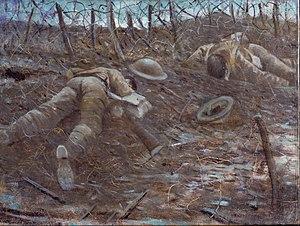
Les Sentiers de la gloire est un film de guerre américain de Stanley Kubrick se déroulant pendant la Première Guerre mondiale. Le film, en noir et blanc, sorti en 1957, est inspiré du livre du même titre de Humphrey Cobb paru en 1935.